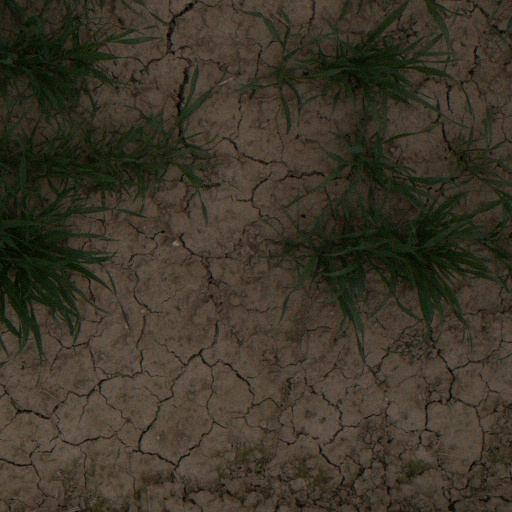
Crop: wheat